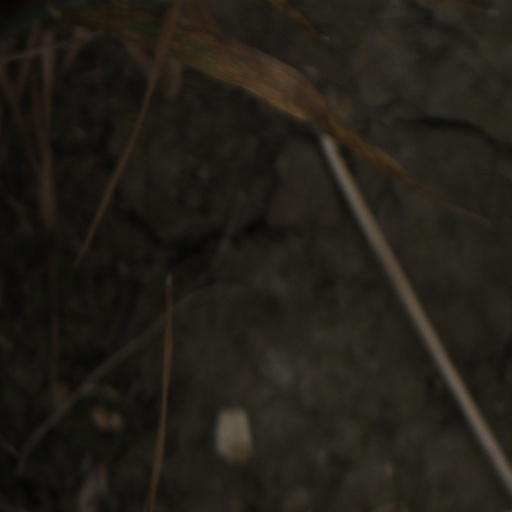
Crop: wheat